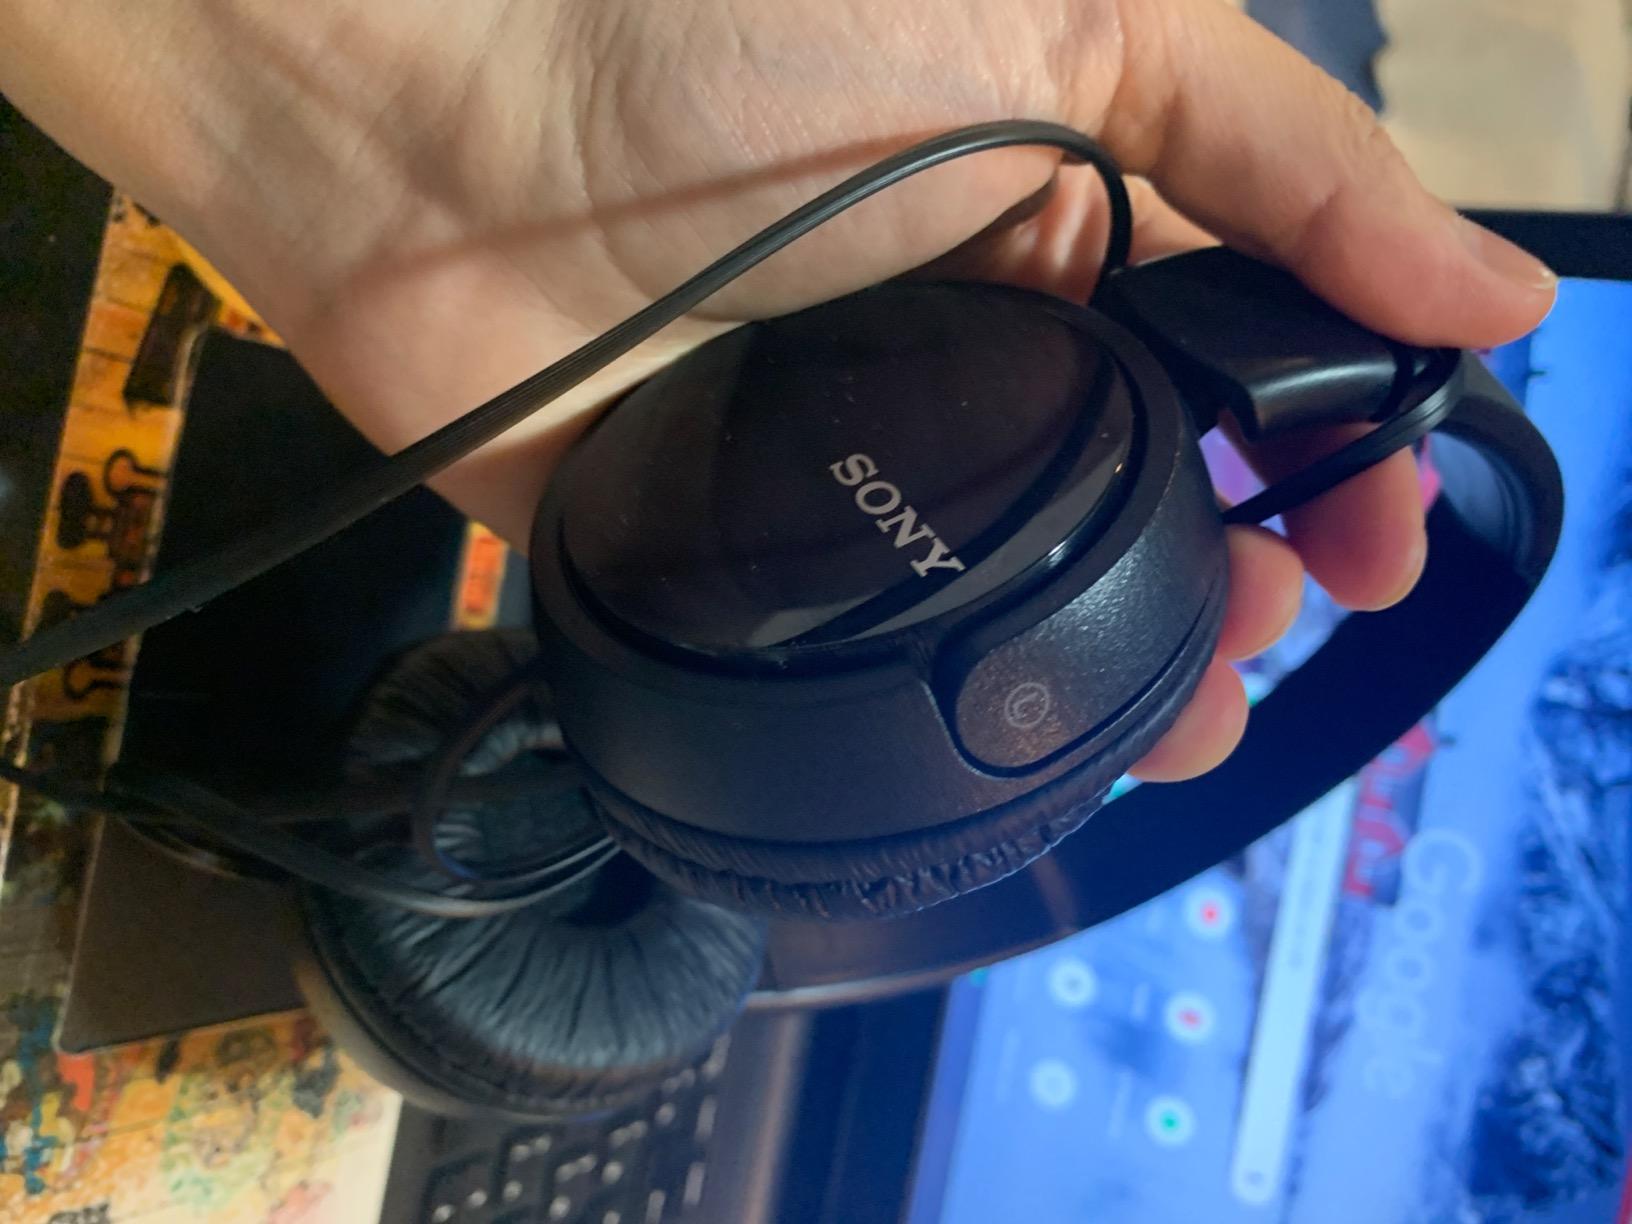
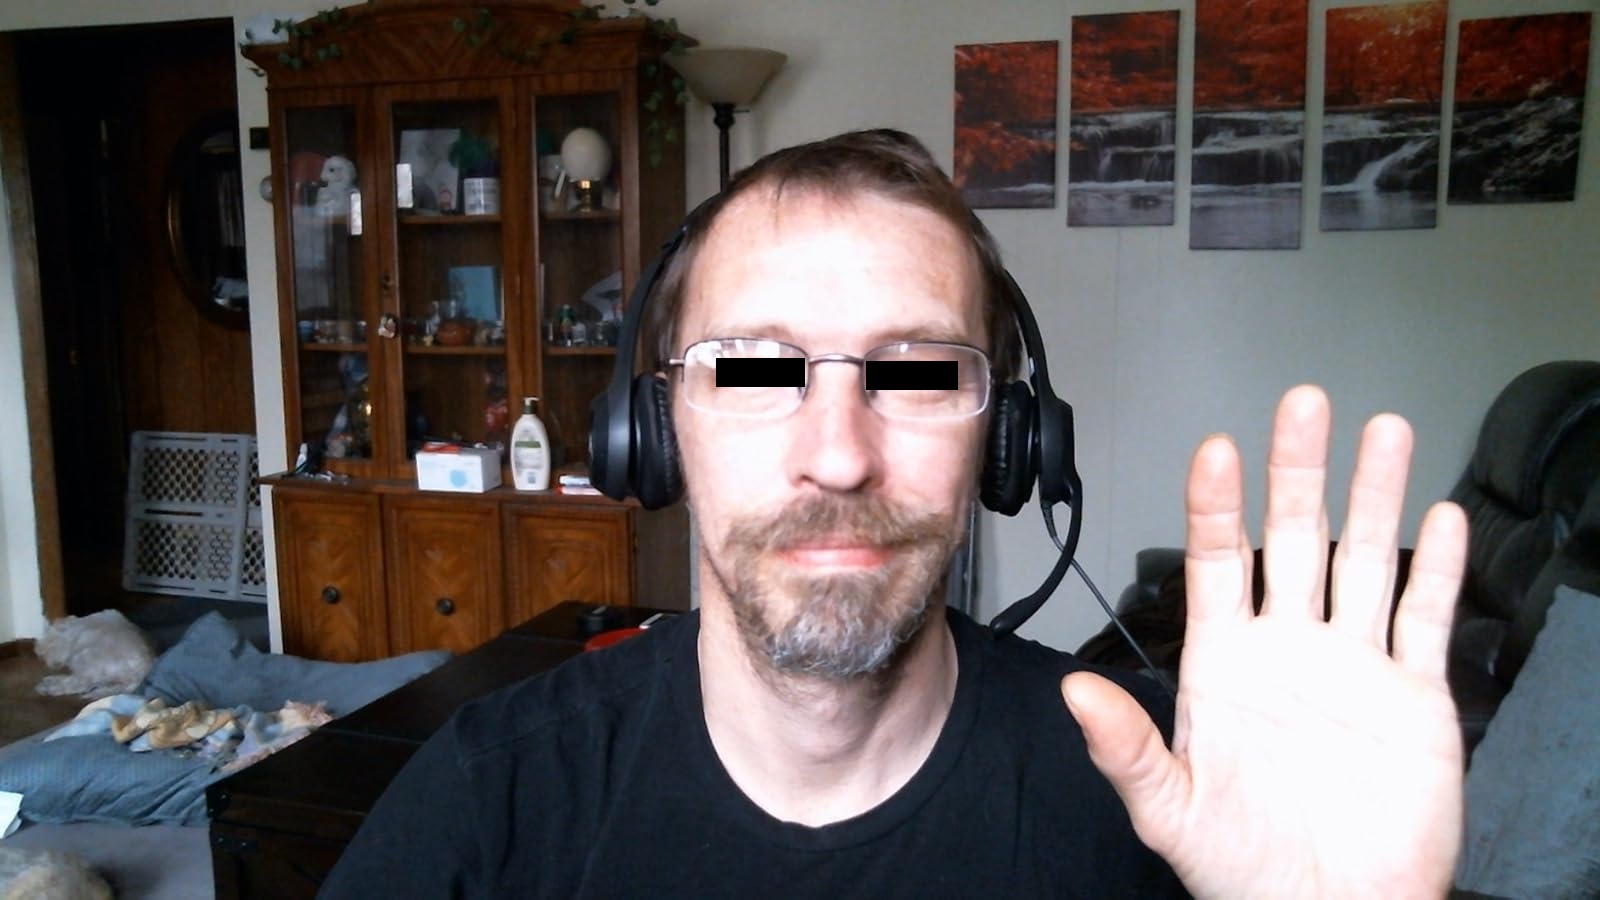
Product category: headphones
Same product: no